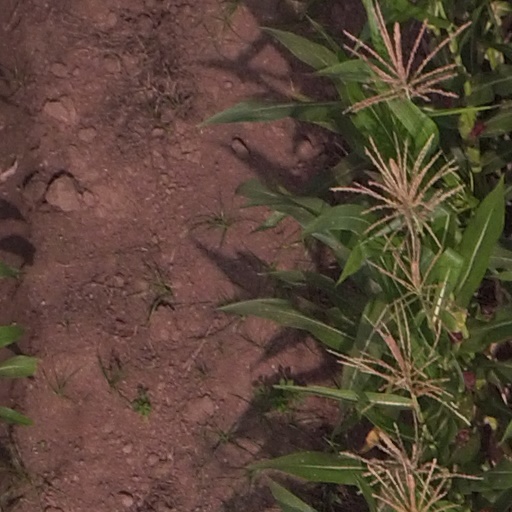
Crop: maize; corn